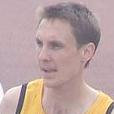
Age: 24